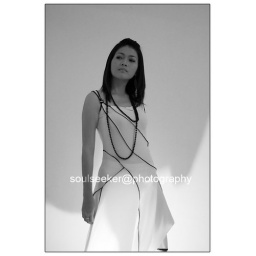
nani in black and white